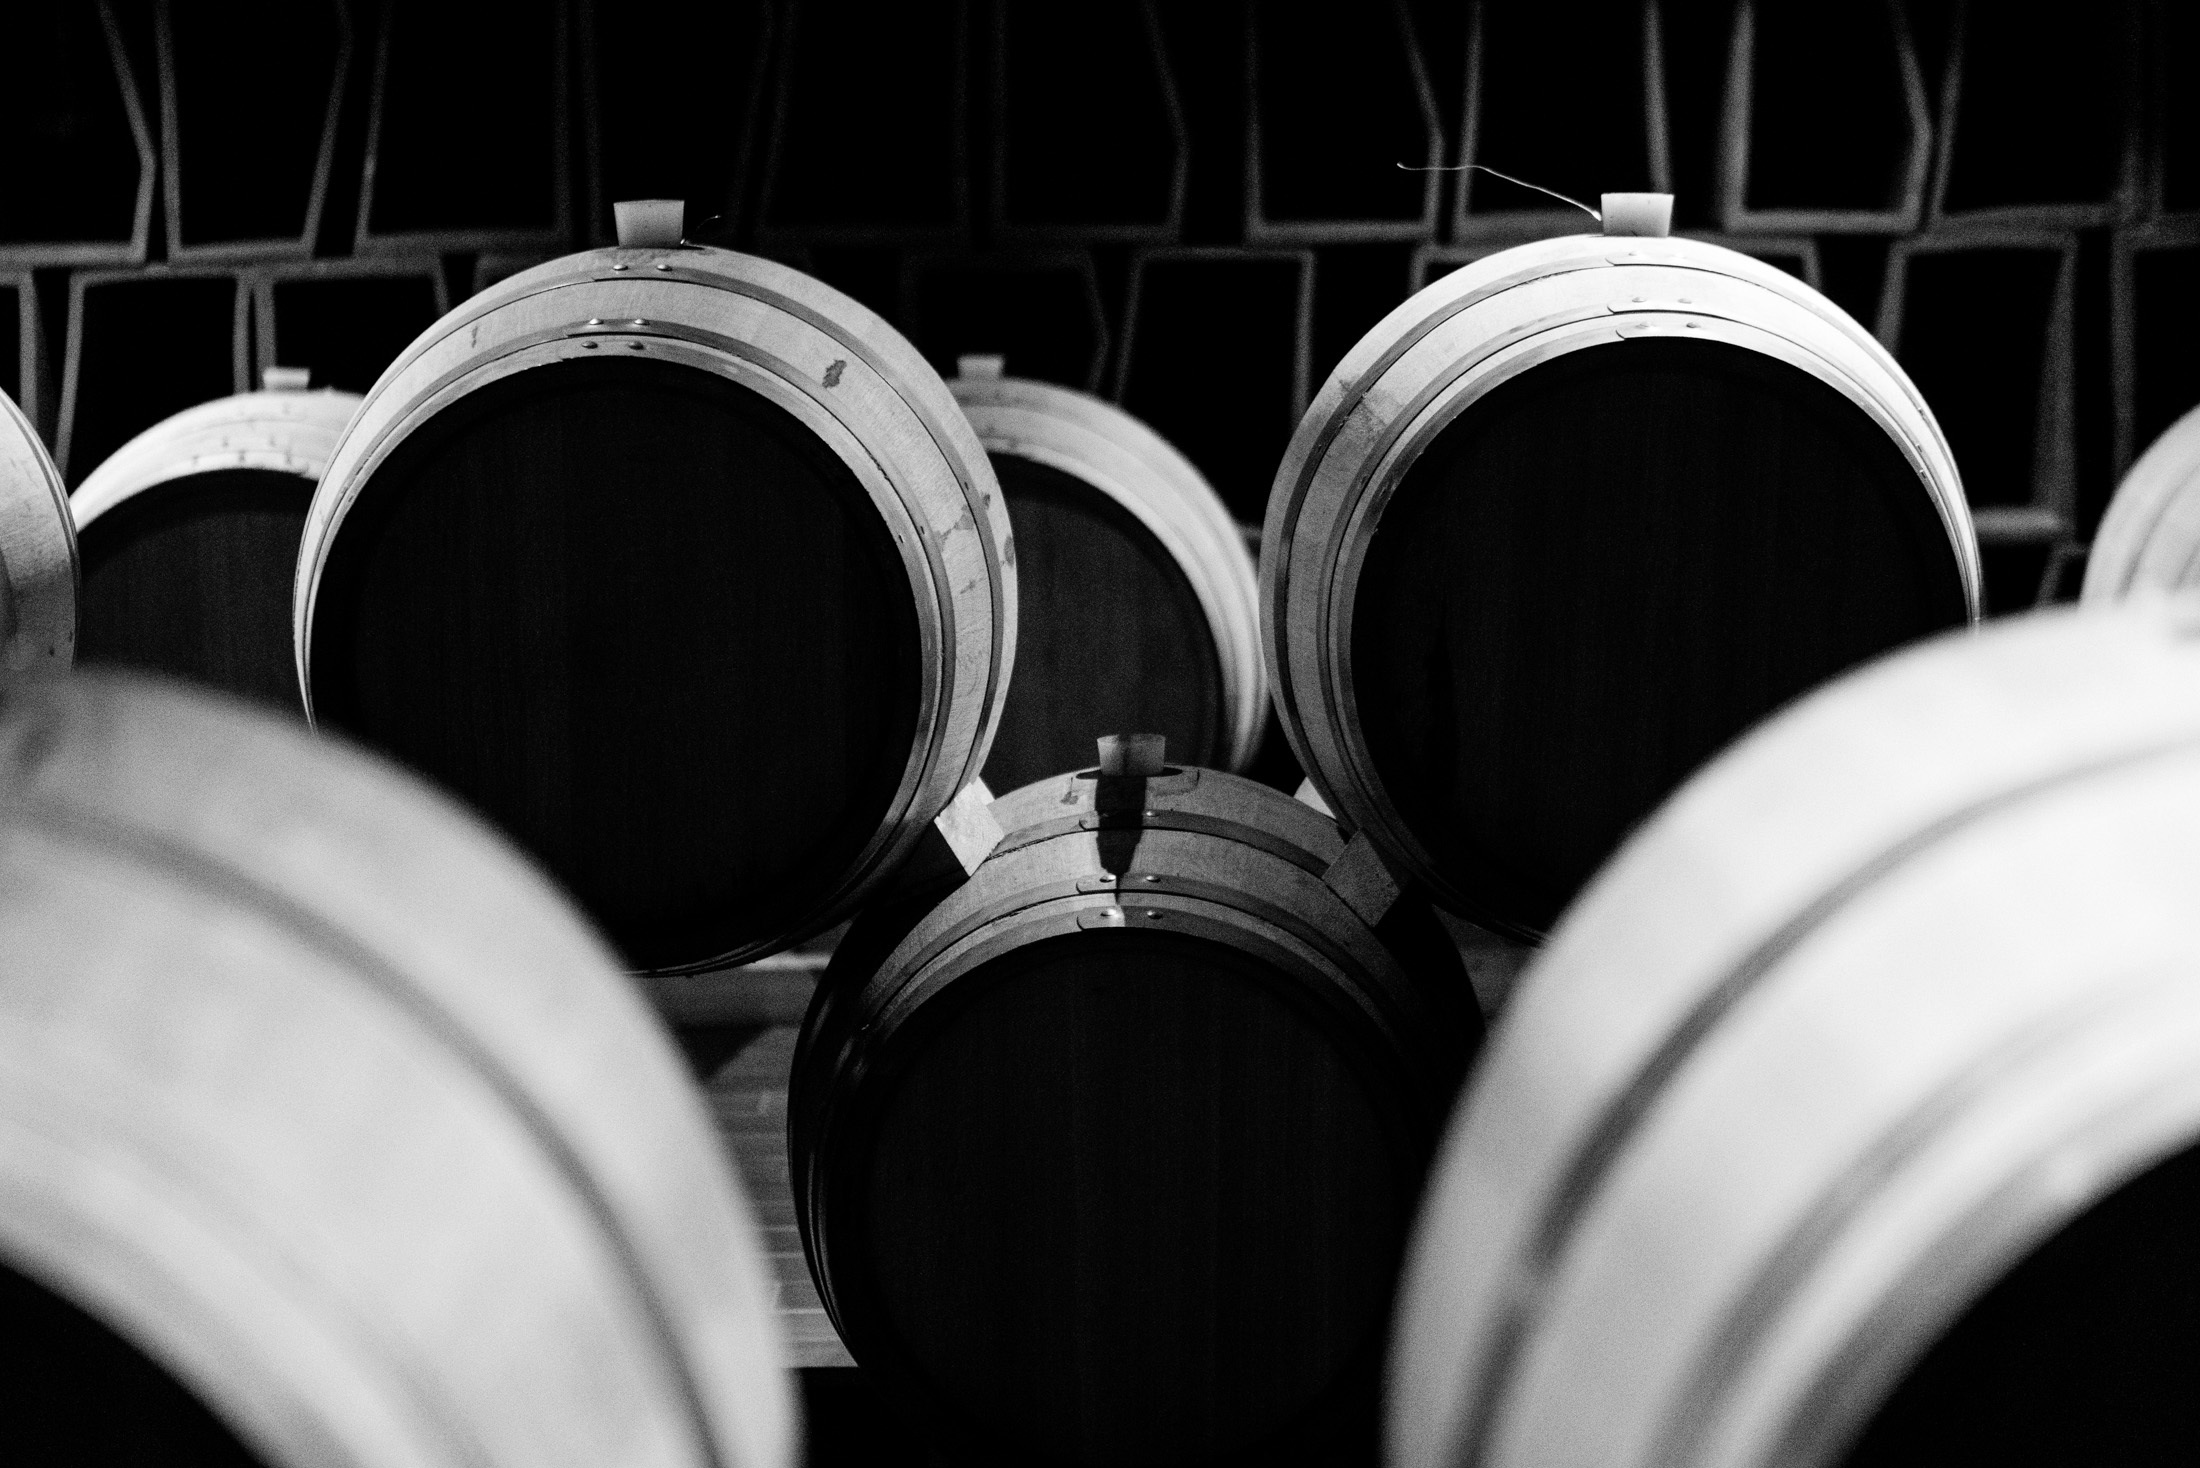
black and white, technology, white, photography, wheel, gadget, black, monochrome, circle, audio, headphones, audio equipment, monochrome photography, electronic device